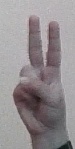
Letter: taa